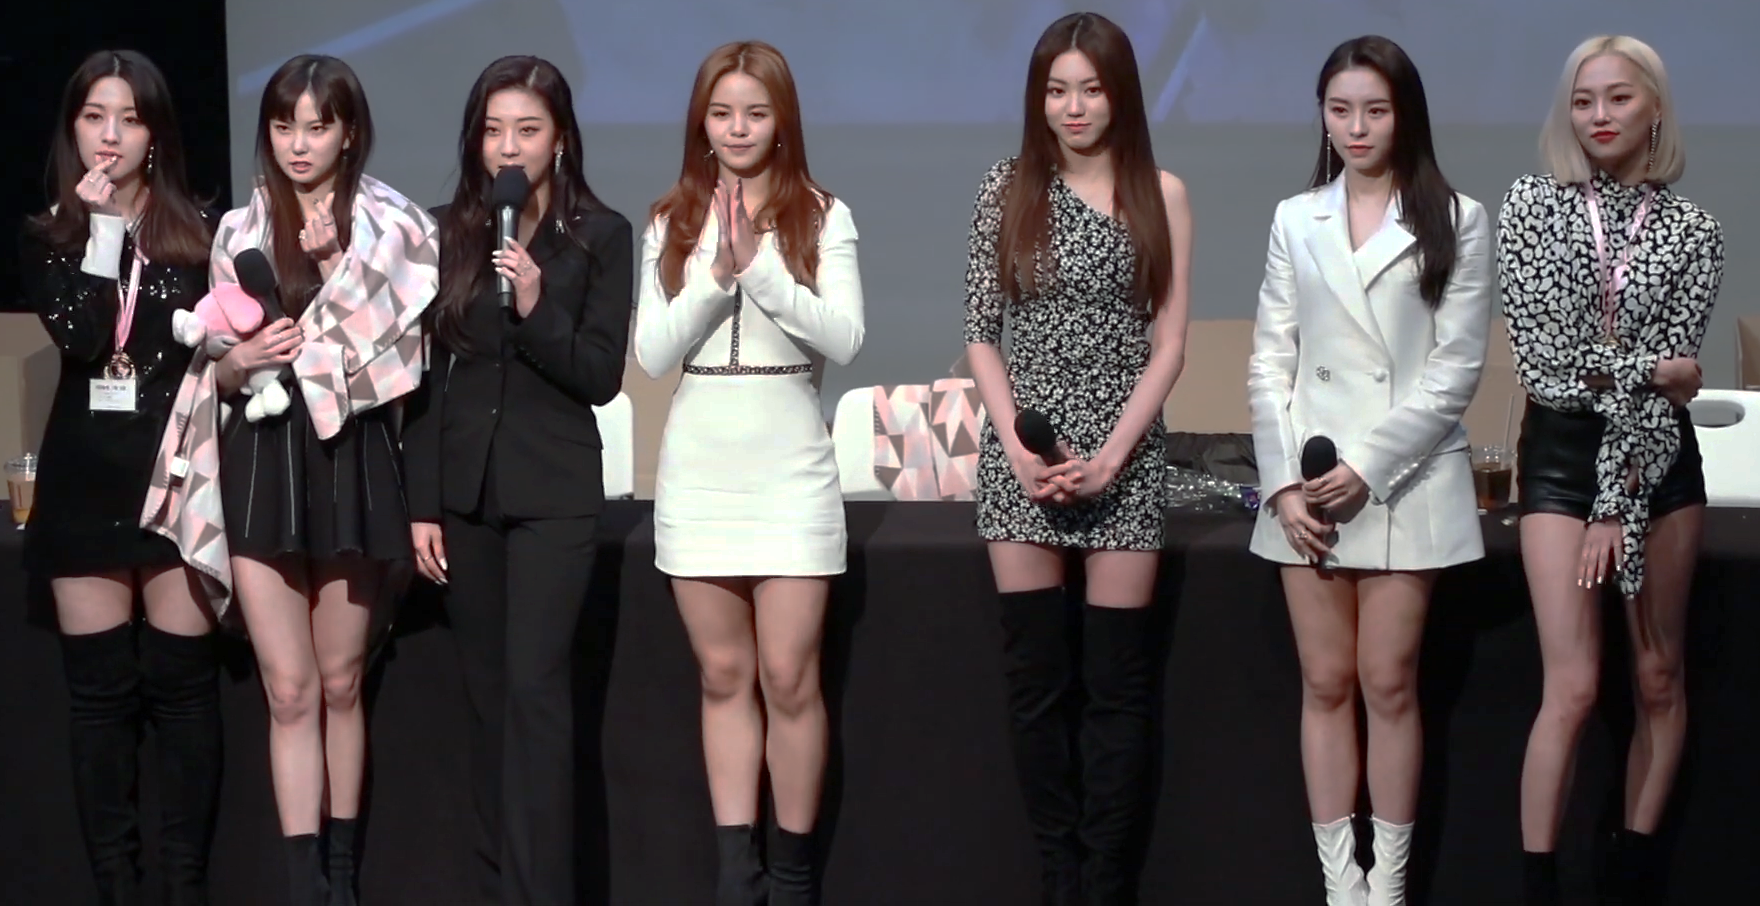
ซีแอลซี

| name = ซีแอลซี
| image = 190217 CLC No. 1 Fansign in Guro District, Seoul.png
| image_upright = 1.15
| landscape = yes
| caption = ซีแอลซีในเดือนกุมภาพันธ์ 2019จากซ้ายไปขวา: ซึงฮี, ยูจิน, ซึงย็อน, สร, อึนบิน, เอลกี และเยอึน
| origin = โซล เกาหลีใต้
| years_active = –
| past_members = * ซึงฮี
* Choi Yu-jin (singer)|ยูจิน
* จาง ซึง-ย็อน|ซึงย็อน
* สร (นักร้อง)|สร
* Jang Ye-eun|เยอึน
* เอลกี จ๊ง|เอลกี
* คว็อน อึน-บิน|อึนบิน
ซีแอลซี (; , ย่อมาจาก "CrystaL Clear") เป็นเกิร์ลกรุปเกาหลีใต้ สังกัดคิวบ์เอนเตอร์เทนเมนต์ ประกอบด้วยสมาชิกจำนวนเจ็ดคนคือ ซึงฮี, ยูจิน, จาง ซึง-ย็อน|ซึงย็อน, สร (นักร้อง)|สร, จาง เย-อึน|เยอึน, เอลกี จ๊ง|เอลกี และคว็อน อึน-บิน|อึนบิน เปิดตัวด้วยอีพีชื่อ "เฟิสต์เลิฟ (อีพี)|เฟิสต์เลิฟ" ในวันที่ 19 มีนาคม 2015 เดิมทีซีแอลซีมีสมาชิกเพียงห้าคน ต่อมาจึงได้มีการเพิ่มสมาชิกเข้ามาจำนวนสองคนในเดือนกุมภาพันธ์ 2016 ปัจจุบันกลุ่มปล่อยอีพีมาแล้ว 8 อัลบั้ม และอีพีภาษาญี่ปุ่น 2 อัลบั้ม และในวันที่ 20 พฤษภาคม 2022 ที่ผ่านมาทางคิวบ์เอนเตอร์เทนเมนต์ได้ประกาศยุติกิจกรรมวงอย่างเป็นทางการ
== ประวัติ ==
=== ก่อนเปิดตัว ===
สมาชิกเดิมทั้งห้าคน (ซึงฮี, ยูจิน, ซึงย็อน, สร และเยอึน) ปรากฏตัวครั้งแรกในฐานะนักเต้นสนับสนุนสำหรับเพลง "ซีเครต" ของจี.นาในปี ค.ศ. 2014 พวกเธอยังได้เป็นนางแบบสำหรับชุดนักเรียนยี่ห้อ สมาร์ต รวมถึงร่วมร้องและแสดงมิวสิกวิดีโอเพลง "แฟมีลี" เพื่อประชาสัมพันธ์ให้ครอบครัวเกาหลีใช้เวลากับครอบครัวตัวเอง โดยร่วมกับกลุ่มดนตรีชาย ก็อตเซเวน และ บีวันเอโฟร์ ในเดือนพฤศจิกายน ค.ศ. 2014 ก่อนที่กลุ่มจะเปิดตัวอย่างเป็นทางการ สมาชิกทั้งหมดได้ร่วมกันเล่นดนตรีเปิดหมวกเพื่อสมทบทุนช่วยเหลือเด็กพิการทางสมอง ซึ่งสิ่งเหล่านี้ปรากฏในรายการเรียลลิตีออนไลน์ "ซีแอลซีส์เคมิสทรี" ของพวกเธอ
=== 2015: เปิดตัวด้วยอีพี "เฟิสต์เลิฟ" และ "เควสชัน" ===
ไฟล์:CLC from acrofan.jpg|thumb|
เปิดตัววงด้วยเพลง PEPE อัลบั้ม First Love ในรายการ showcase วันที่ 18 มีนาคม 2558 ที่ Acts Hotel in Seoul
ปล่อยมิวสิควีดีโอและเพลงในอัลบั้ม First Love ออกมาในวันที่ 19 มีนาคม 2558 พร้อมกับการขึ้นแสดงบนเวทีครั้งแรกที่เวที Mnet (TV channel)|Mnet's M Countdown|M! Countdown music show.
วง CLC ปล่อยเพลง Eighteen วันที่ 16 เมษายน และใช้ ขึ้นแสดงบนเวทีรายการ comeback stage on the 17th at Korean Broadcasting System|KBS's Music Bank (TV series)|Music Bank.
วง CLC กลับมาพร้อมกับอัลบั้มที่ 2 เป็นมินิอัลบั้มที่ชื่อว่า "Question" on May 28. เพลง "Hide & Seek," เพลงที่ 4 ของอัลบั้ม ร่วมแต่งโดย Ilhoon of BTOB. CLC ถูกใช้บนเวทีรายการ comeback stage on the 28th at Mnet's M! Countdown.
=== 2016 มินิอัลบั้ม High Heels, มินิอัลบั้ม Nu.Clear กับ มินิอัลบั้มภาษาญี่ปุ่นแรก Chamisma เพิ่มสมาชิกใหม่ 2 คน ===
ไฟล์:160409 CLC KCON Japan - 2.jpg|thumb|left|
ได้มีการเพิ่ม คว็อน อึน-บิน|ควอนอึนบินและ เอลกี้ ซึ่ง ควอนอึนบินได้เข้าแข่งขันในรายการเรียลลิตี้ แต่ตกรอบใน22 คนสุดท้าย
ไฟล์:160708 CLC on the way to Music Bank.png|thumb|right|
=== 2017: "คริสตัล" และ "Free'sm" ===
7 สาว CLC (씨엘씨) กลับมาอีกครั้ง กับมินิอัลบั้มที่5 "CRYSTYLE" โดยการกลับมาครั้งนี้ได้เปลี่ยนโฉมครั้งใหญ่โดยครั้งนี้ "สร" เมมเบอร์คนไทย ยังได้มีส่วนร่วมในขั้นตอนการเลือกคอนเซ็ปท์ รวมไปถึงเสื้อผ้าที่ใช้โปรโมทในครั้งนี้ด้วยทั้งภาพลักษณ์ แนวเพลง จึงต่างจากการคัมแบคครั้งก่อนๆ โดยครั้งนี้สาวๆกลับมาพร้อมกับไตเติลแทร็คเพลงใหม่ "Hogoblin" (도깨비)"Hogoblin" เป็นเพลงแนว EDM - TRAP เขียนเนื้อเพลงโดยฮยอนอา , Seo Jaewoo , Big Sancho และ Son Yeongjinซึ่งมีเนื้อเพลงเกี่ยวกับปีศาจสาวที่มีเสน่ห์ยั่วยวนคนที่เธอถูกใจ ‘Hobgoblin’ ที่เขียนโดยฮยอนอา(HyunA) นักร้องในสังกัด Cube ที่ยังช่วยในการออกแบบท่าเต้น
=== 2018: "แบล็กเดรส" ===
CLC กลับมากับมินิอัลบั้มชุดที่ 7 'Black Dress' โดยครั้งนี้ได้เปลี่ยนคอนเซ็ปและภาพลักษณ์เป็นผู้ใหญ่อย่างเต็มตัว แนวเพลง EDM และ Hip-Hop เพลงไตเติ้ล 'Black Dress' ได้โปรดิวเซอร์ โจซองโฮ, คังดงฮา และ Ferdy มาร่วมแต่งเนื้อร้องและทำนอง รวมถึงเยอึน สมาชิกวง ยังได้ร่วมแต่งท่อนแร็ปเนื้อเพลงทุกเพลงในอัลบั้ม นอกจากนี้ อึนบิน สมาชิกวง ยังได้มีส่วนร่วมในการแต่งและร้องท่อนแร็ปในเพลง 'Like That' ด้วย โดยการคัมแบคครั้งนี้ถือเป็นการคัมแบคที่ได้รับความสนใจจากสาวกเคป๊อปค่อนข้างมาก และต่างให้ความเห็นกันว่า เป็นคอนเซ็ปและสไตล์ที่เหมาะสมกับวง
1 เมษายน 2561 CLC ได้จัดคอนเสิร์ตการกุศลครบรอบ 3 ปีของการเดบิวต์ จัดขึ้นที่ Shinsaegae Mesa Hall โดยคอนเสิร์ตมีชื่อว่า 'CLC 3rd Anniversary Charity Concert' เพื่อนำเงินไปมอบให้แก่สมาคมเด็กโรคเบาหวาน เป็นคอนเสิร์ตที่ไม่เสียค่าใช้จ่าย เข้าชมฟรี นอกจากนี้ ภายในคอนเสิร์ต CLC ยังได้นำของรักของตนเองมาแจกให้แก่แฟนคลับที่เข้าชมคอนเสิร์ตด้วย
=== 2019 – 2022 : เอลกี้, สร, ซึงย็อน ,เยอึน ยุติสัญญา และ การยุติกิจกรรมของ 'ซีแอลซี' ===
* 30 ม.ค 2019 : คัมแบคเพลงไตเติ้ล No มินิอัลบั้ม N0.1
* 29 พ.ค 2019 : คัมแบคเพลง ME
* 06 ก.ย 2019 : คัมแบคเพลง Devil
* 02 ก.ย 2020 : คัมแบคเพลง HELICOPTER ซิงเกิลอัลบั้ม HELICOPTER
* 03 ก.พ 2021 : Cube ได้แถลงการณ์อย่างเป็นทางการเกี่ยวกับ เอลกี้ ยุติสัญญาและลาออกจากวง CLC
*16 พ.ย 2021 : Cube ได้แถลงการณ์อย่างเป็นทางการเกี่ยวกับ สร ยุติสัญญาและลาออกจากวง CLC
*18 มี.ค. 2022 : Cube ได้แถลงการณ์อย่างเป็นทางการเกี่ยวกับ ซึงย็อน และ เยอึน ยุติสัญญาพิเศษกับทางค่ายเรียบร้อยแล้ว
*เมื่อวันที่ 20 พ.ค. 2022 : Cube Entertainment ได้ประกาศยุติกิจกรรมของวงอย่างเป็นทางการและบริการแฟนไซต์ CLC U Cube ทั่วโลกซึ่งมีกำหนดจะหยุดให้บริการในวันที่ 6 มิ.ย. 2022
== สมาชิก ==
| class="wikitable" style="text-align:center;"
! colspan="3" | ชื่อจริง
! colspan="3" | ชื่อในวงการ
! rowspan="2" | วันเกิด
! rowspan="2" | ตำแหน่ง
! rowspan="2" | สัญชาติ
! rowspan="2" |ระยะเสลาการเข้าร่วม
|-
! ไทย
! โรมัน
! ฮันกึล
! ไทย
! โรมัน
! ฮันกึล
|-
| โอ ซึงฮี
| Oh Seung Hee
| 오승희
| ซึงฮี
| Seunghee
| 승희
|
| นักร้องเสียงหลัก
| rowspan="3" |
| rowspan="3" |2015 - 2022
|-
| ชเว ยูจิน
| Choi Yu Jin
| 최유진
| ยูจิน
| Yujin
| 유진
|
|นักเต้นนำ, นักร้องเสริม, ภาพลักษณ์ของวง
|-
| จาง ซึงยอน
| Jang Seung Yeon
| 장승연
| ซึงยอน
| Seungyeon
| 승연
|
| หัวหน้าวง, นักเต้นหลัก, นักร้องนำ
|-
|ชลนสร สัจจกุล
|Chonnasorn Sajakul
|촌나손 사짜꾼
|สร
|Sorn
|손
|
|นักร้องนำ
|
|2015 - 2021
|-
| จาง เยอึน
| Jang Ye Eun
| 장예은
| เยอึน
| YeEun
| 예은
|
| แร็ปเปอร์หลัก
|
|2015 - 2022
|-
|เอลกี จง|จวง ติ้ง ซิน
|Zhuāng dìng xīn
|청엘키 (莊錠欣
|เอลกี้
|Elkie
|엘키
|
|นักร้องเสียงหลัก,ภาพลักษณ์ของวง
|
|2016 - 2021
|-
| คว็อน อึน-บิน|ควอน อึนบิน
| Kwon Eun Bin
| 권은빈
| คว็อน อึน-บิน|อึนบิน
| Eunbin
| 은빈
|
| นักร้องเสริม แร็ปเปอร์นำ
|
|2016 - 2022
|-
|
===ไทม์ไลน์===
#tag:timeline|
ImageSize = width:600 height:200
PlotArea = left:95 bottom:80 top:0 right:5
Alignbars = justify
DateFormat = mm/dd/yyyy
Period = from:03/19/2015 till:
TimeAxis = orientation:horizontal format:yyyy
Legend = orientation:horizontal position:bottom
ScaleMajor = unit:year increment:1 start:2016 gridcolor:black
Colors =
 id:a value:pink legend:Active
 id:b value:gray(0.3) legend:Inactive
 id:l value:purple legend:Leader
 id:bars value:gray(0.95)
BackgroundColors = bars:bars

PlotData =
 width:11 textcolor:black align:left
 bar:Suenghee from:start till:end Color:a
 bar:Suenghee from:start till:03/04/2016 Color:l width:3

 bar:Yujin from:start till:06/08/2021 color:a
 bar:Yujin from:06/08/2021 till:end color:b
 bar:Seungyeon from:start till:end color:a
 bar:Seungyeon from:03/04/2016 till:end color:l width:3
 bar:Sorn from:start till:11/16/2021 color:a
 bar:Yeeun from:start till:end color:a
 bar:Elkie from:02/25/2016 till:12/25/2020 color:a
 bar:Elkie from:12/25/2020 till:02/03/2021 color:b
 bar:Eunbin from:02/26/2016 till:02/27/2016 color:a
 bar:Eunbin from:02/28/2016 till:05/11/2016 Color:b
 bar:Eunbin from:05/12/2016 till:end Color:a
LineData=
 at:03/19/2015 color:red width:0.5 layer:back
 at:04/05/2015 color:red width:0.5 layer:back
 at:05/28/2015 color:red width:0.5 layer:back
 at:02/29/2016 color:red width:0.5 layer:back
 at:04/13/2016 color:red width:0.5 layer:back
 at:05/30/2016 color:red width:0.5 layer:back
 at:07/27/2016 color:red width:0.5 layer:back
 at:01/17/2017 color:red width:0.5 layer:back
 at:08/03/2017 color:red width:0.5 layer:back
 at:02/01/2018 color:red width:0.5 layer:back
 at:02/22/2018 color:red width:0.5 layer:back
 at:01/30/2019 color:red width:0.5 layer:back
 at:05/29/2019 color:red width:0.5 layer:back
 at:09/06/2019 color:red width:0.5 layer:back
 at:09/02/2020 color:red width:0.5 layer:back
* Red (vertical) indicates a release.
== รายชื่อผลงานเพลง ==
== ผลงานทั้งหมด ==
=== รายการเพลง ===
==== "The Show (South Korean TV series)|เดอะโชว์" ====
|-
|rowspan="2"| 2019
| 12 กุมภาพันธ์
|rowspan="2"| "No"
|-
| 19 กุมภาพันธ์
|
=== ผลงานเพลงที่ร่วมขับร้องกับศิลปินคนอื่น ===
=== Music Video ที่มีส่วนร่วมถ่ายทำ ===
=== รายการโทรทัศน์/ อินเทอร์เน็ต/ วาไรตี้โชว์ ===
=== ผลงาน การแสดง ===
=== ผลงานการ Cover ===
=== ผลงาน ดีเจ/ พิธีกร/ MC ===
=== นิตยสาร/ พรีเซนเตอร์/ โฆษณา ===
== อ้างอิง ==
== แหล่งข้อมูลอื่น ==
*
หมวดหมู่:กลุ่มดนตรีเคป็อป
หมวดหมู่:กลุ่มดนตรีที่ก่อตั้งในปี พ.ศ. 2558
หมวดหมู่:เกิร์ลกรุปเกาหลีใต้
หมวดหมู่:ศิลปินสังกัดคิวบ์เอนเตอร์เทนเมนต์
หมวดหมู่:กลุ่มดนตรีที่สิ้นสุดในปี พ.ศ. 2565
หมวดหมู่:สิ้นสุดในประเทศเกาหลีใต้ในปี พ.ศ. 2565